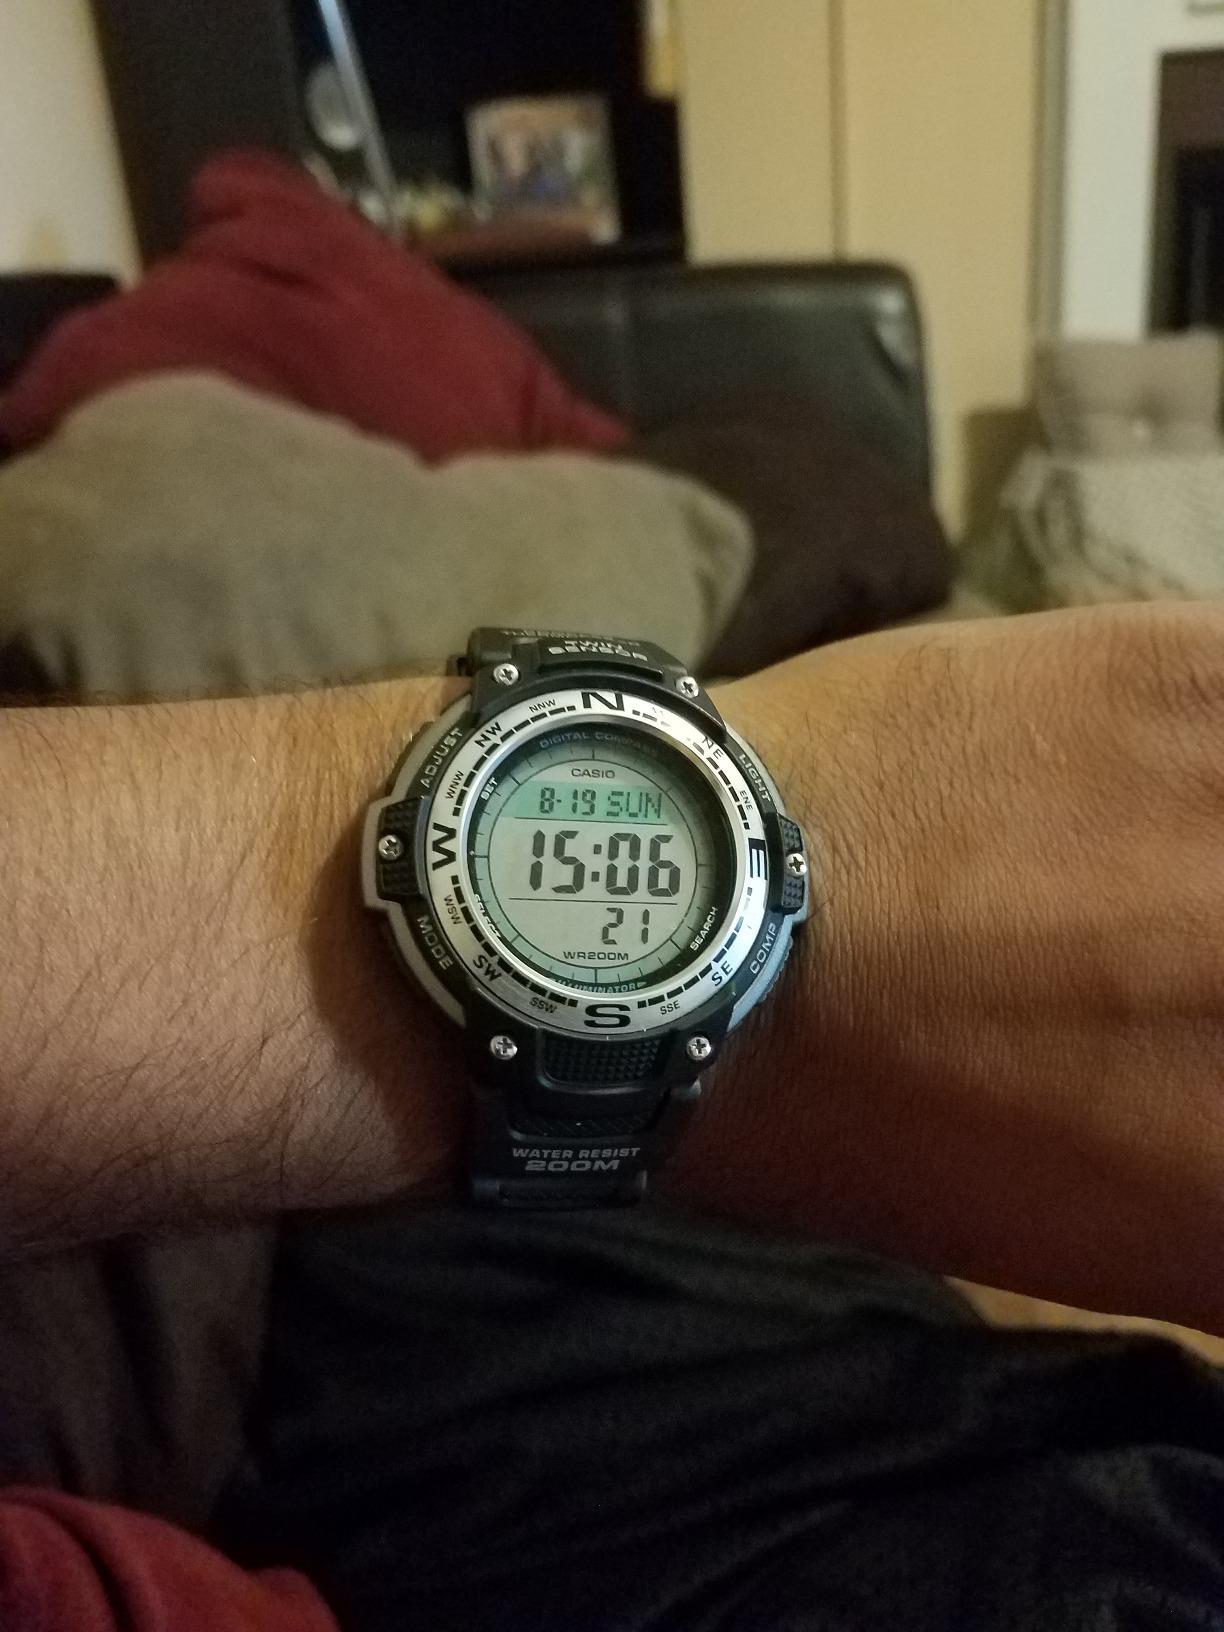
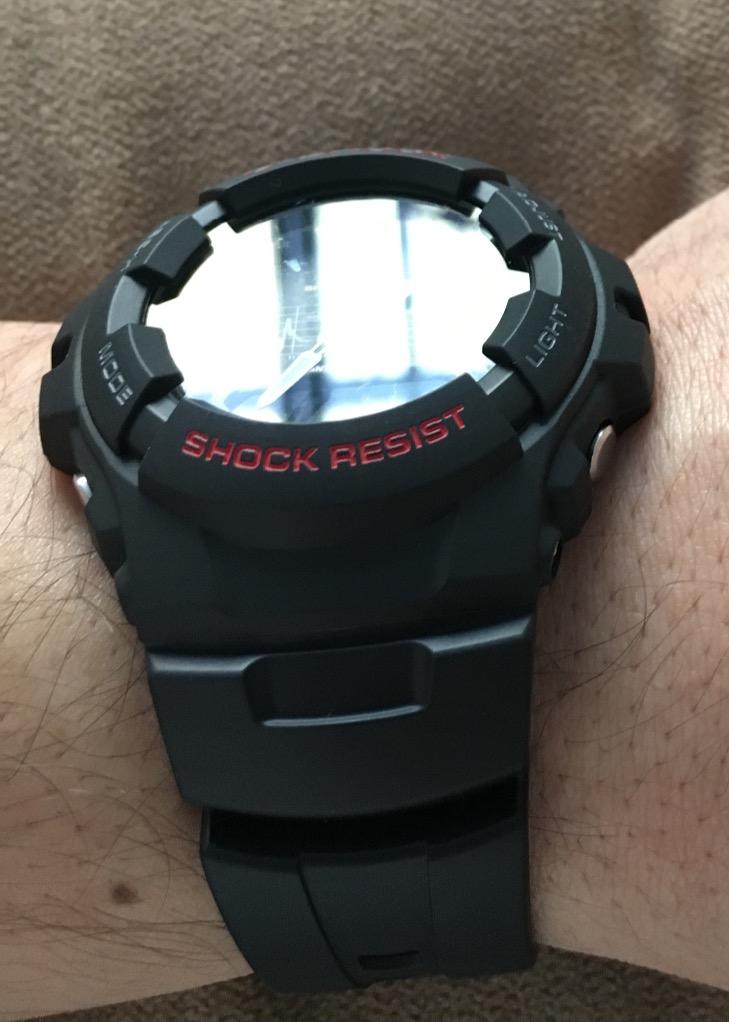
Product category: accessories_watch
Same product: no